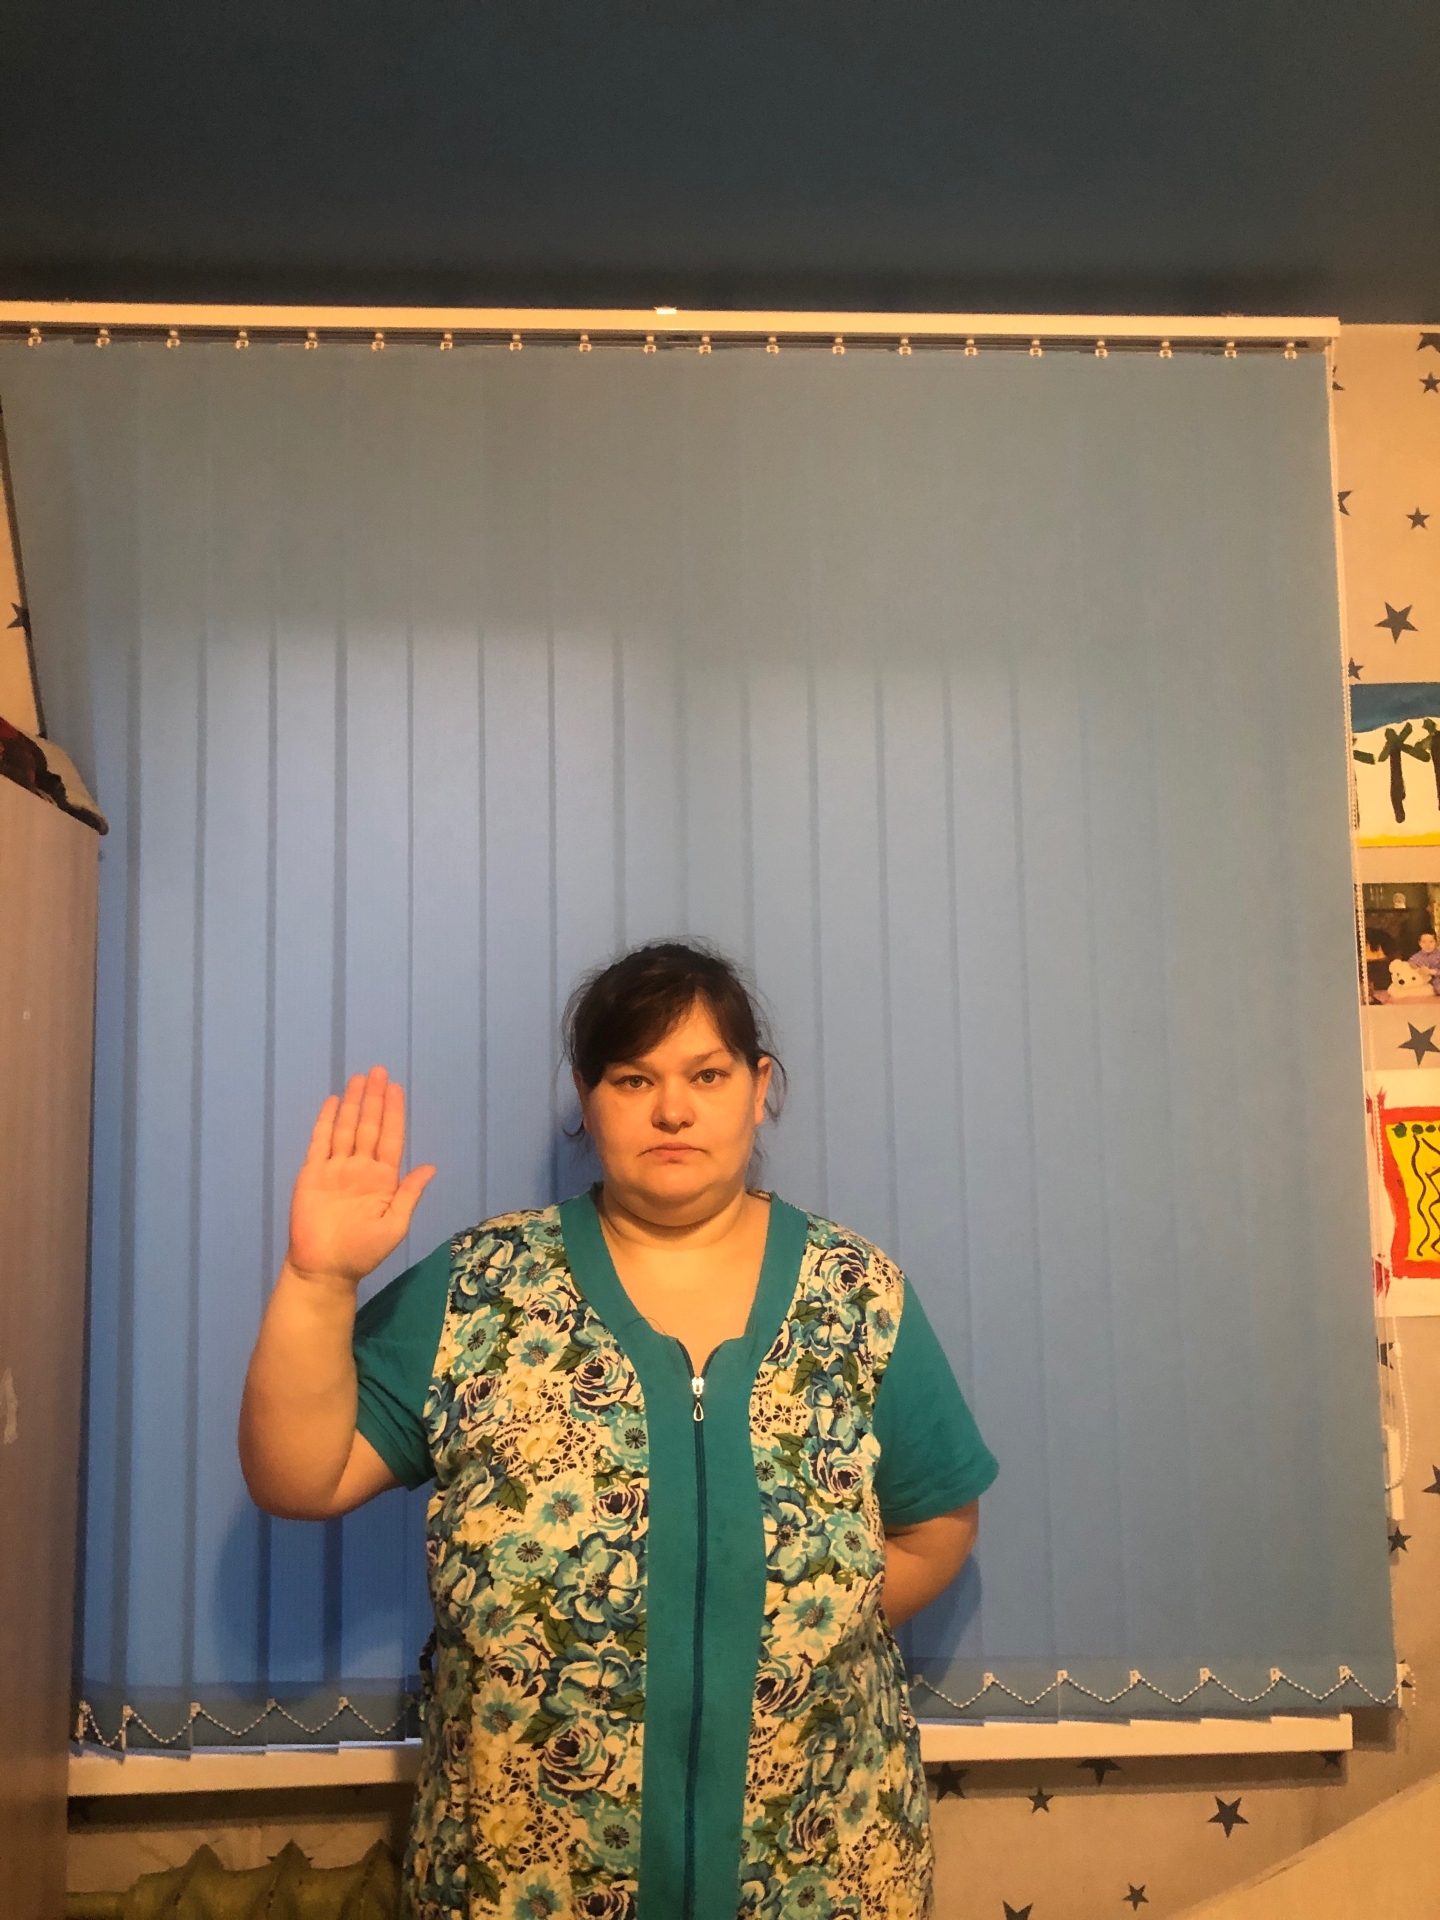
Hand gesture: stop